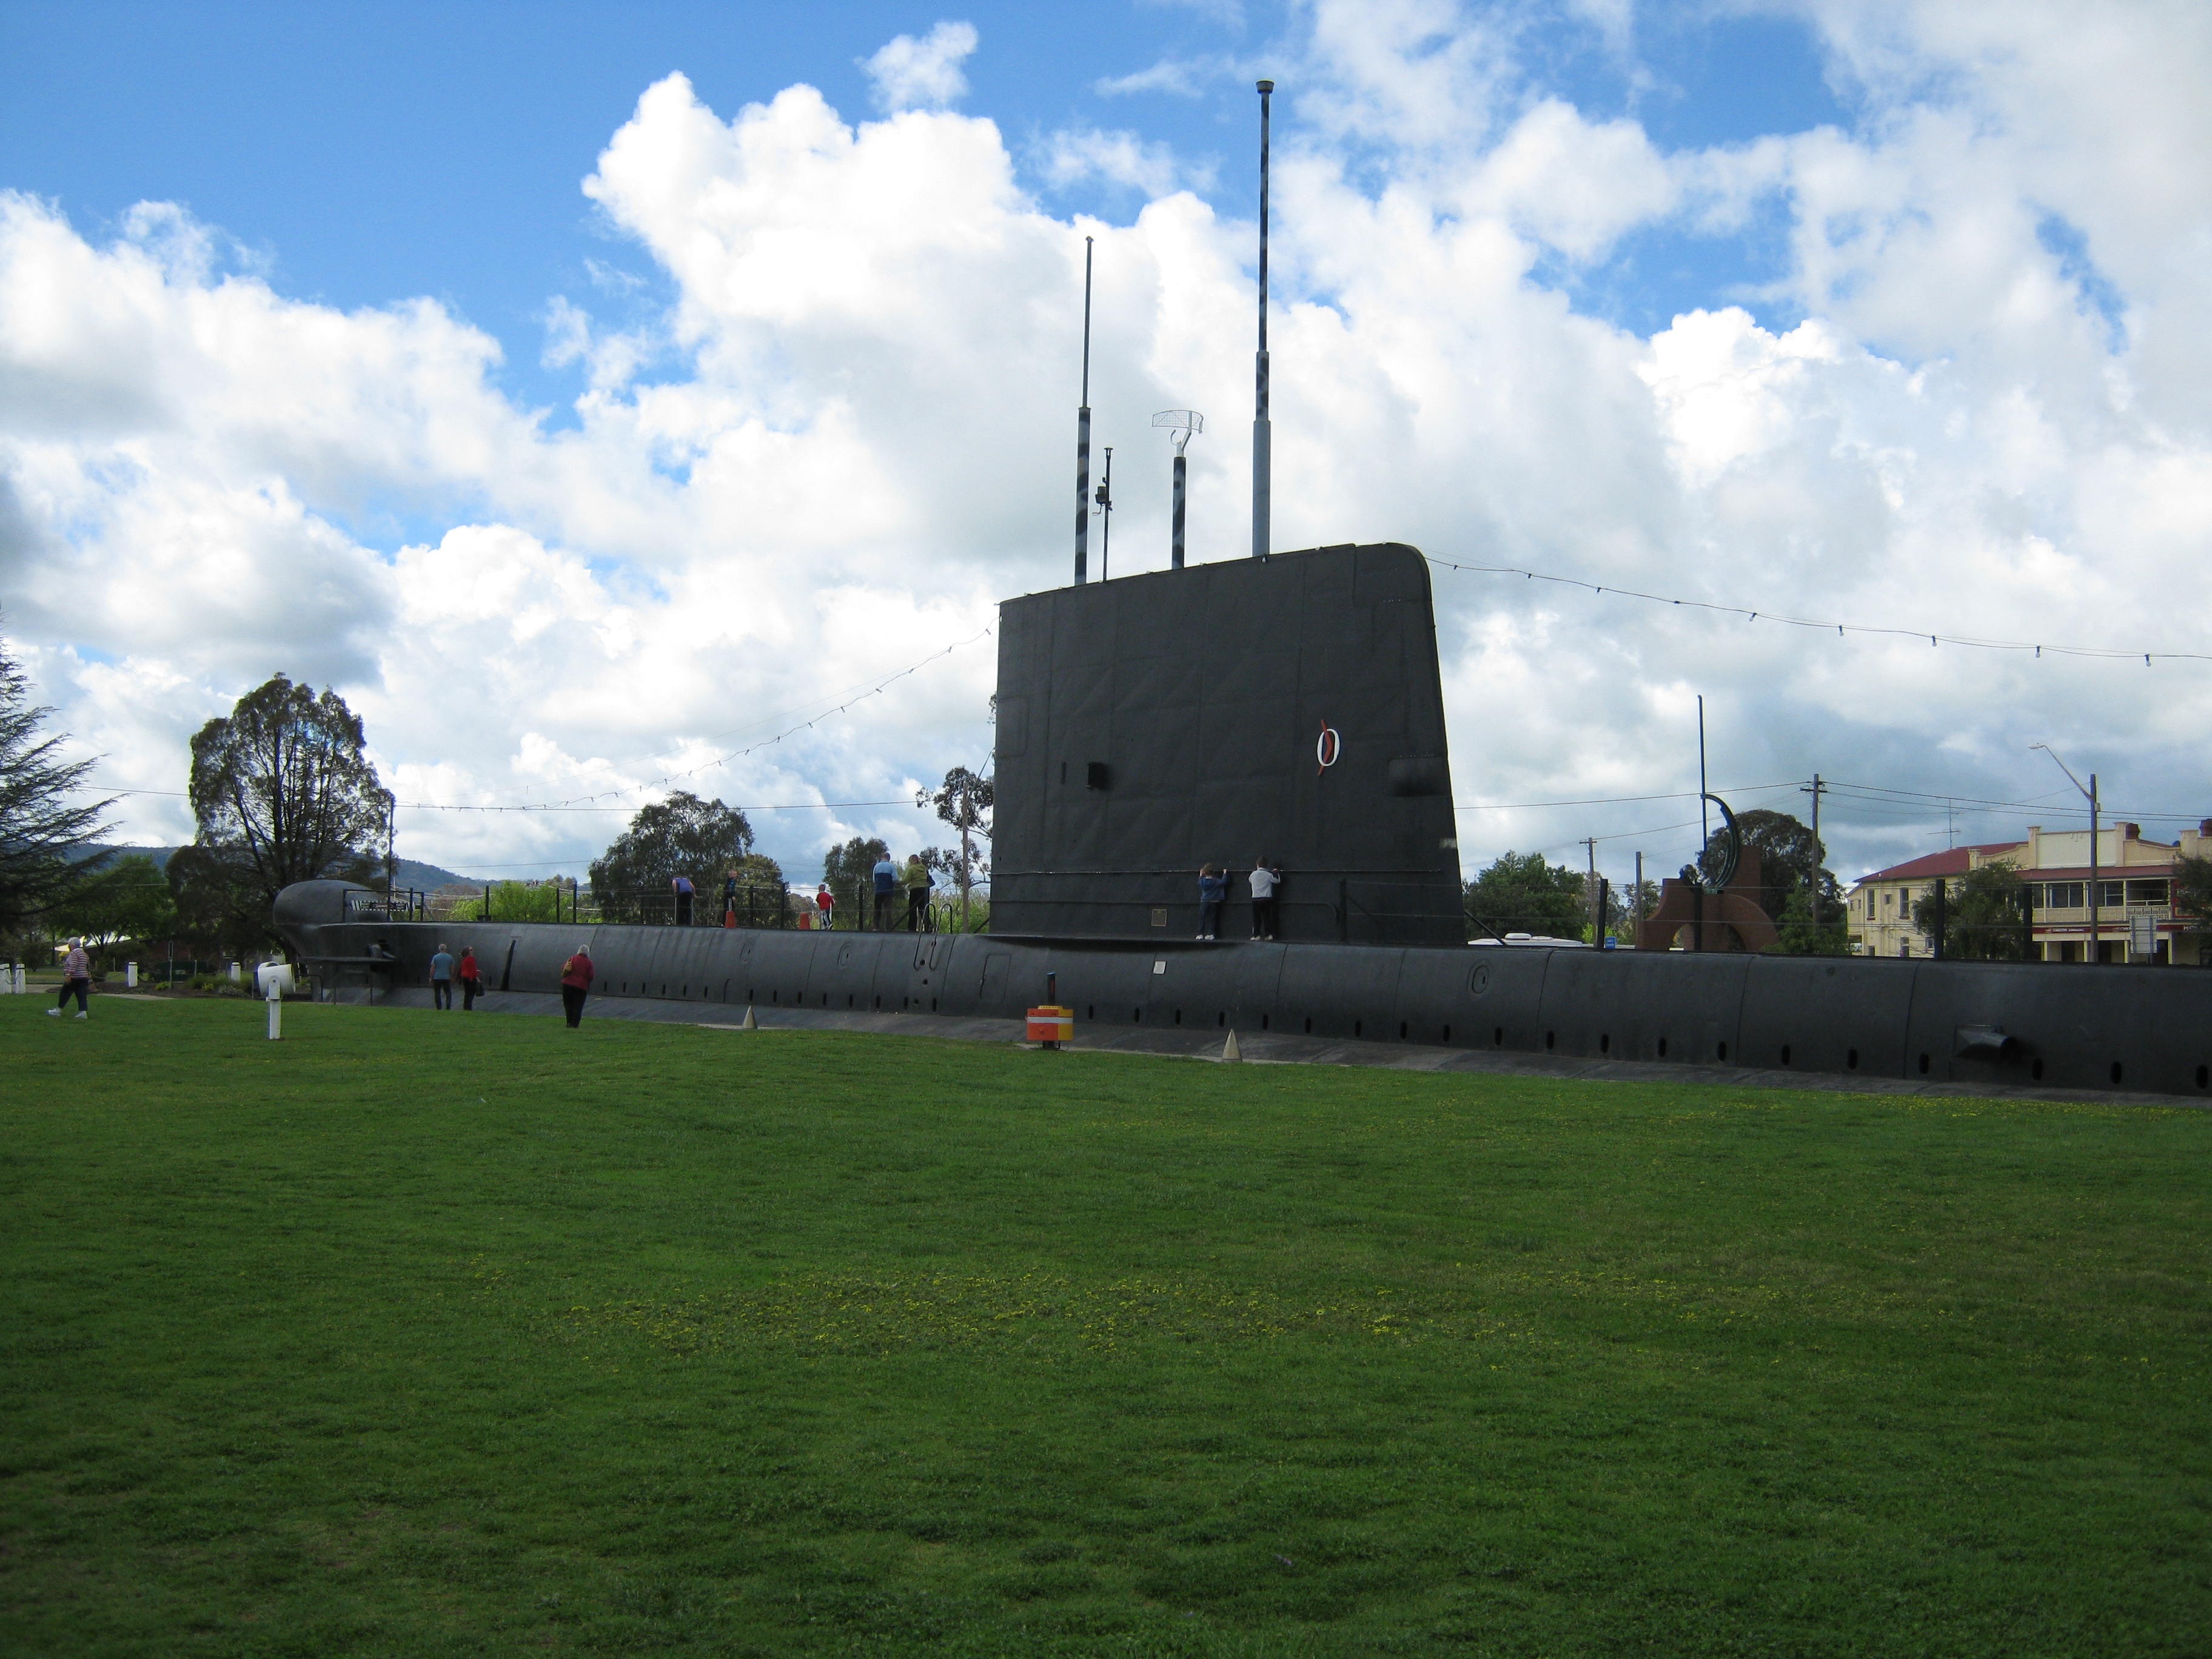
sea, water, wind, military, tower, stadium, war, submarine, holbrook, navy, rural area, atmosphere of earth, germantown, antique submarine